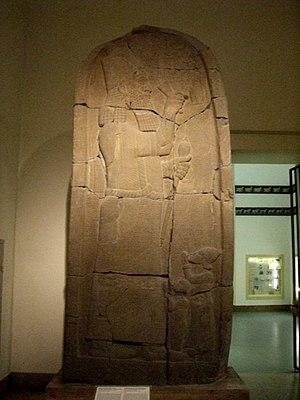
Stèle d'Assarhaddon victorieux - Pergamonmuseum, Berlin.